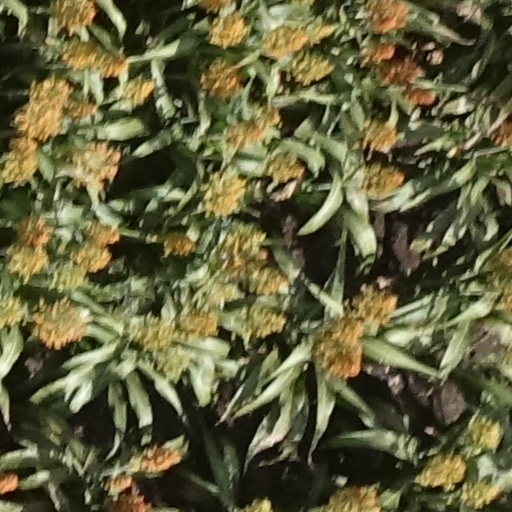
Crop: sorghum